Exbury Gardens

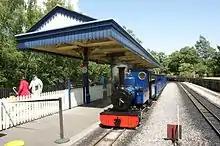
"Naomi" with three coaches at Exbury Central

In the north east corner of the gardens is the gauge Exbury Steam Railway that goes on a journey through a tunnel, around Dragonfly Pond, through the Summer Lane Garden, along the top of the rock gardens and into the American Garden. The railway was built in 2000–2001 as an additional attraction in the gardens. Two narrow-gauge-style 0-6-2 tender tank locos were built specially for the line by the Exmoor Steam Railway. The railway is a member of Britain's Great Little Railways.